Mau Ping New Village

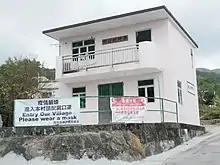
Mau Ping Village Office in Mau Ping New Village.

Mau Ping New Village is a village in Sai Kung District, Hong Kong.